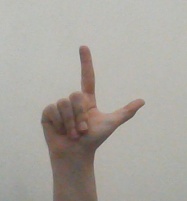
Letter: laam